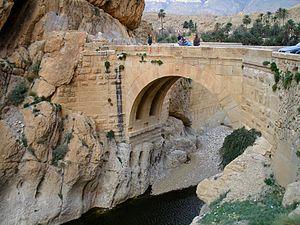
Le pont romain à El Kantara, Algeria.
Cet article présente une liste des sites et monuments classés de la wilaya de Biskra, en Algérie.
El Kantara ou Kantara ou encore Gantara, est une commune de la wilaya de Biskra en Algérie. C'est une oasis située dans le sud-ouest des Aurès, à 52 km au nord de Biskra et à 62 km au sud-ouest de Batna. Le site naturel d'El Kantara et le patrimoine romain sont classés et protégés depuis 1923.
Cet article a pour objet de présenter une liste de ponts remarquables d'Algérie, tant par leurs caractéristiques dimensionnelles, que par leur intérêt architectural ou historique.